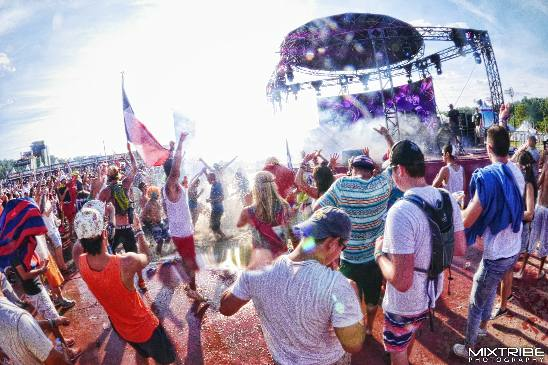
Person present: Yes